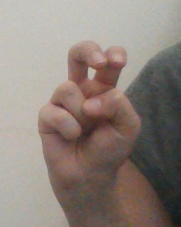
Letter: toot